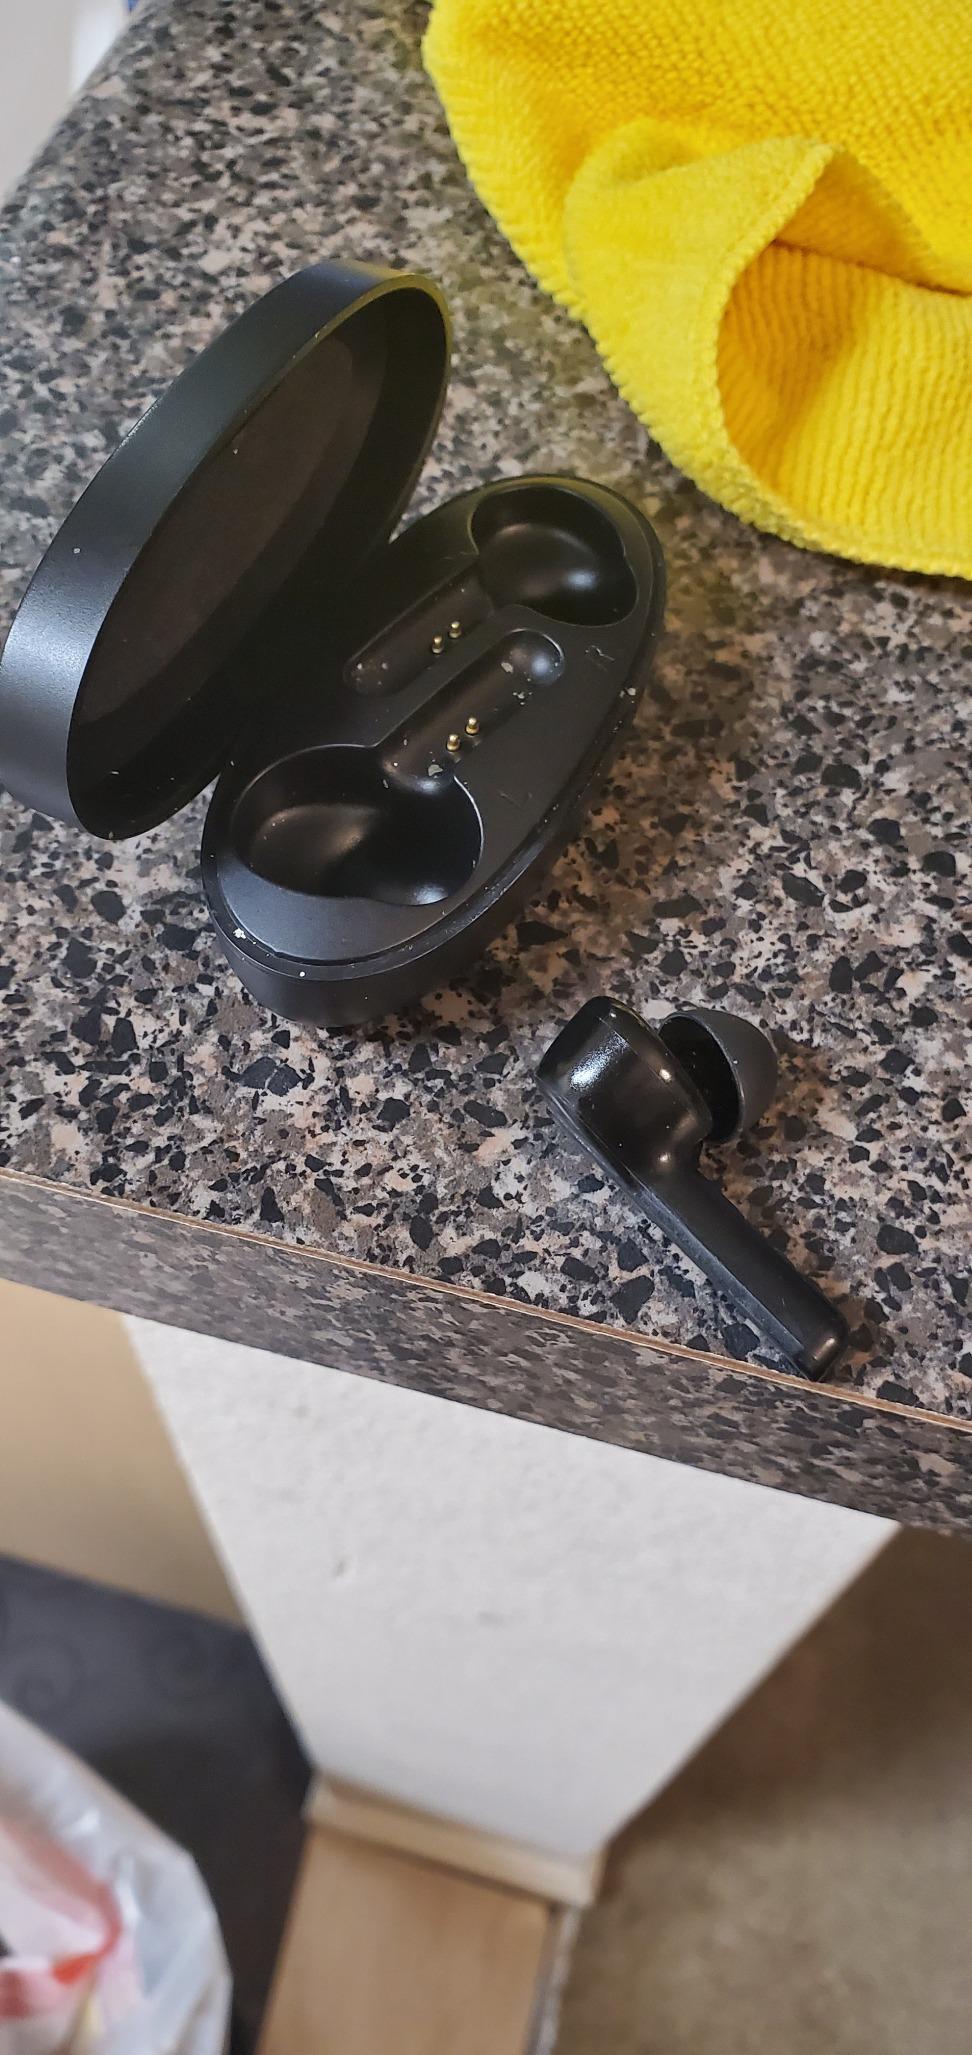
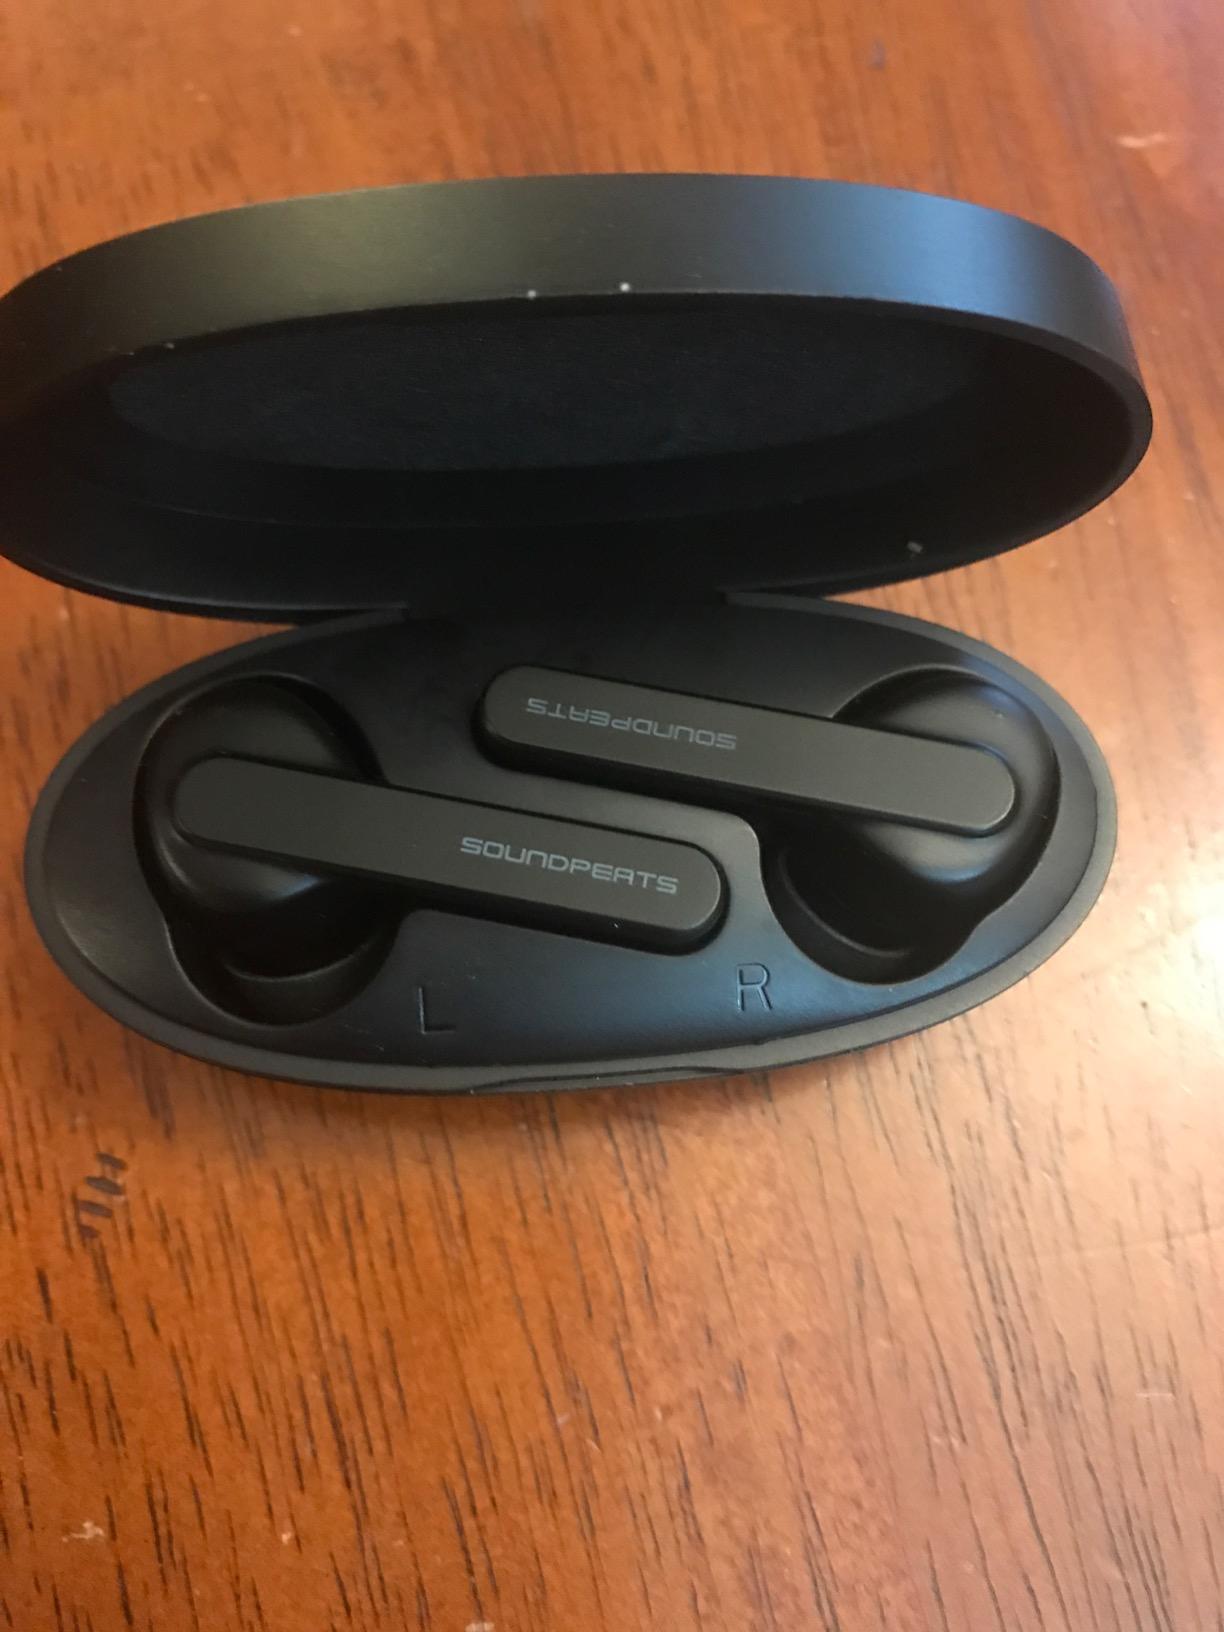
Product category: earbuds
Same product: yes